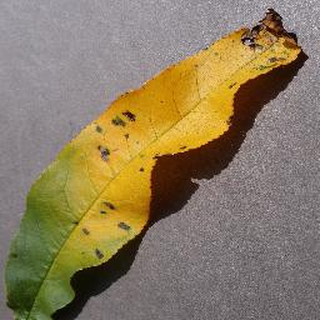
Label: peach_bacterial_spot